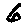
Label: 6